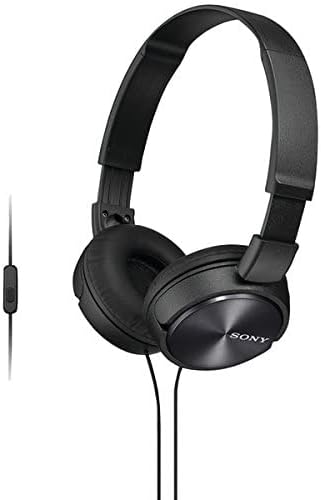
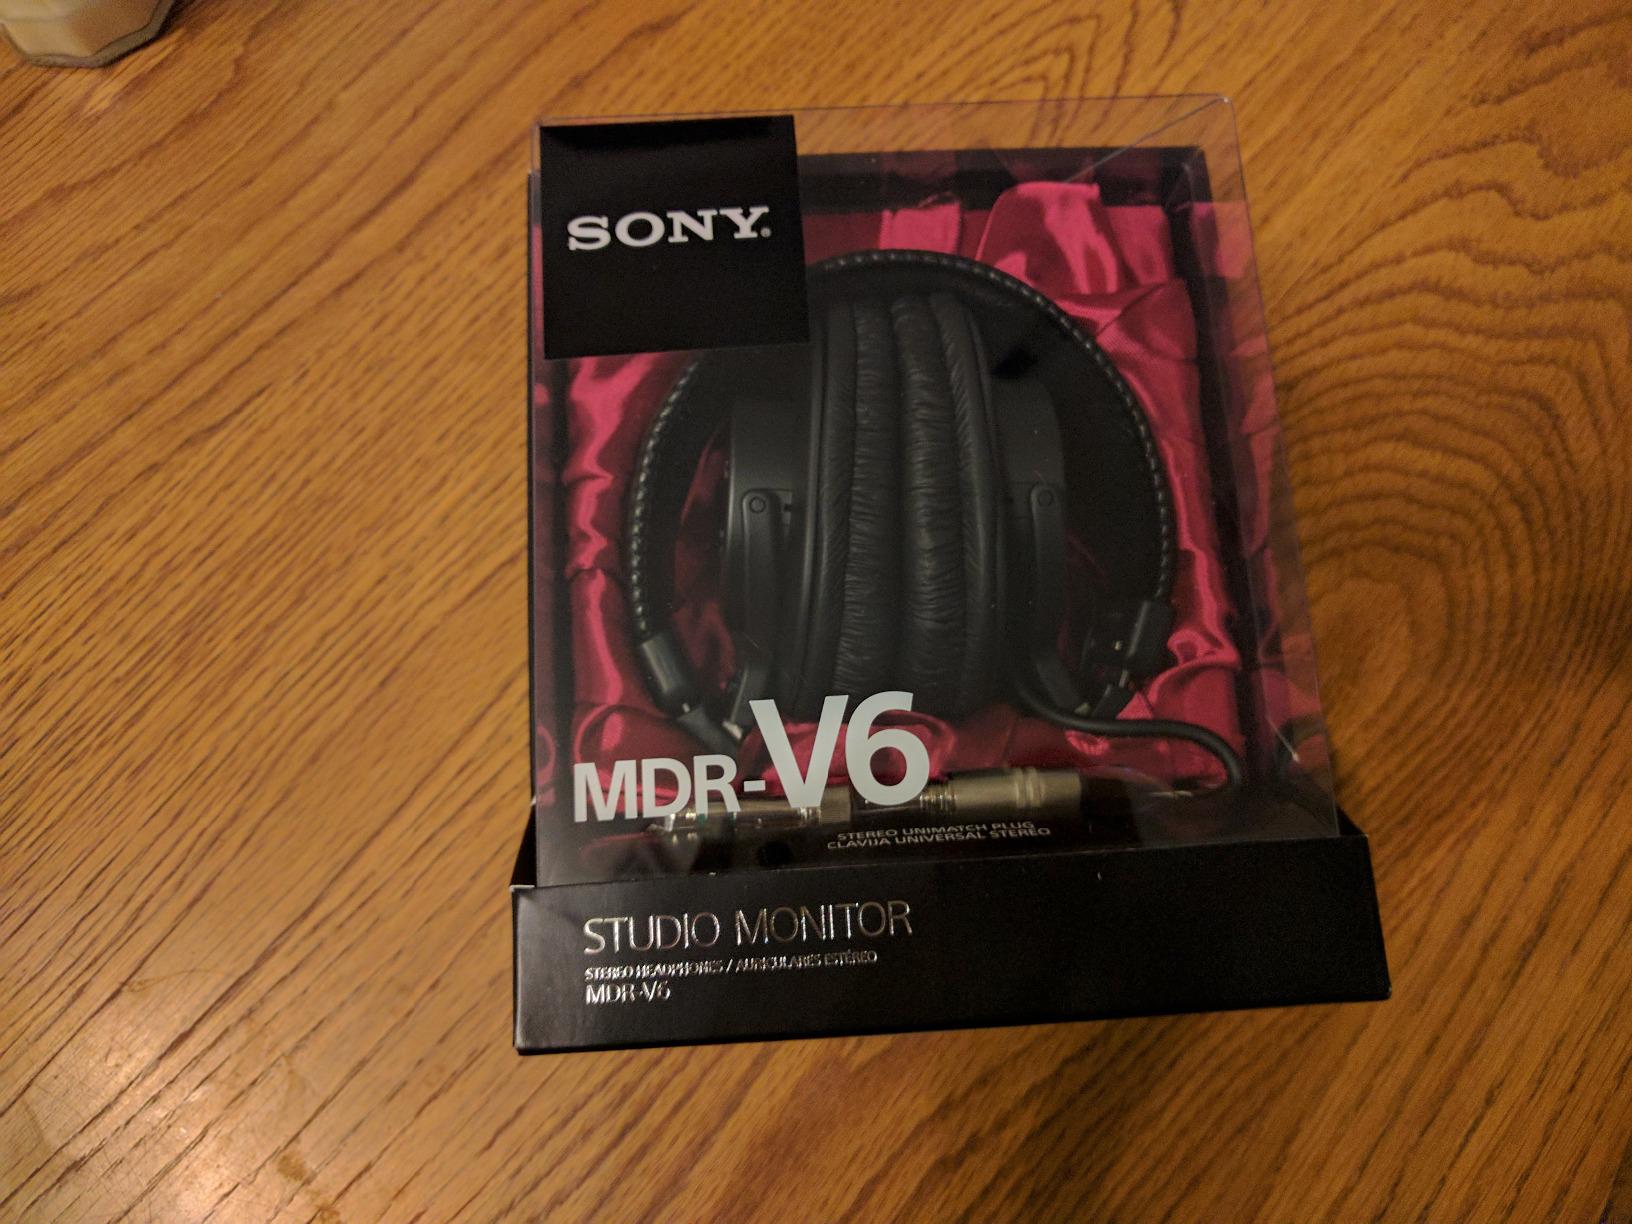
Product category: headphones
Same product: no